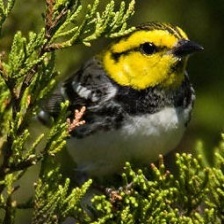
Species: GOLDEN CHEEKED WARBLER
Scientific name: SETOPHAGA CHRYSOPARIA